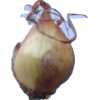
Label: onion